Gene Kelly

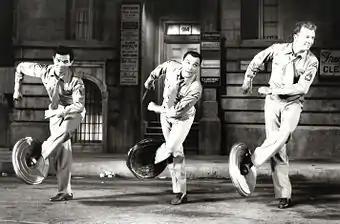
Michael Kidd, Kelly, and Dan Dailey in "It's Always Fair Weather" (1955), directed by Kelly and Stanley Donen, their last collaboration

When Kelly returned to Hollywood in 1953, the film musical was beginning to feel the pressures from television, and MGM cut the budget for his next picture "Brigadoon" (1954), with Cyd Charisse, forcing him to make the film on studio backlots instead of on location in Scotland. This year also had him appear as a guest star with his brother Fred in the "I Love to Go Swimmin' with Wimmen" routine in "Deep in My Heart" (1954).